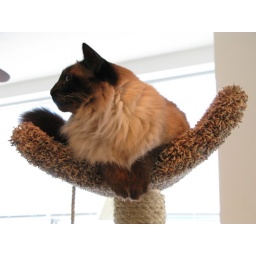
Side of Bali face and nice view of pretty Bali ruff. Note cute little feet curled over the edge!